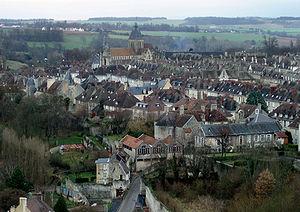
Falaise est une commune française, située dans le département du Calvados en région Normandie, peuplée de 8 186 habitants.